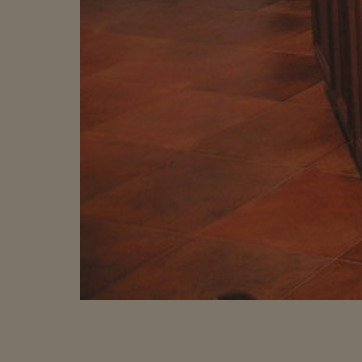
Material: tile